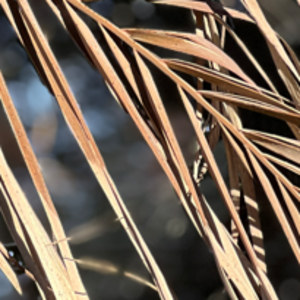
Label: Fusarium Wilt